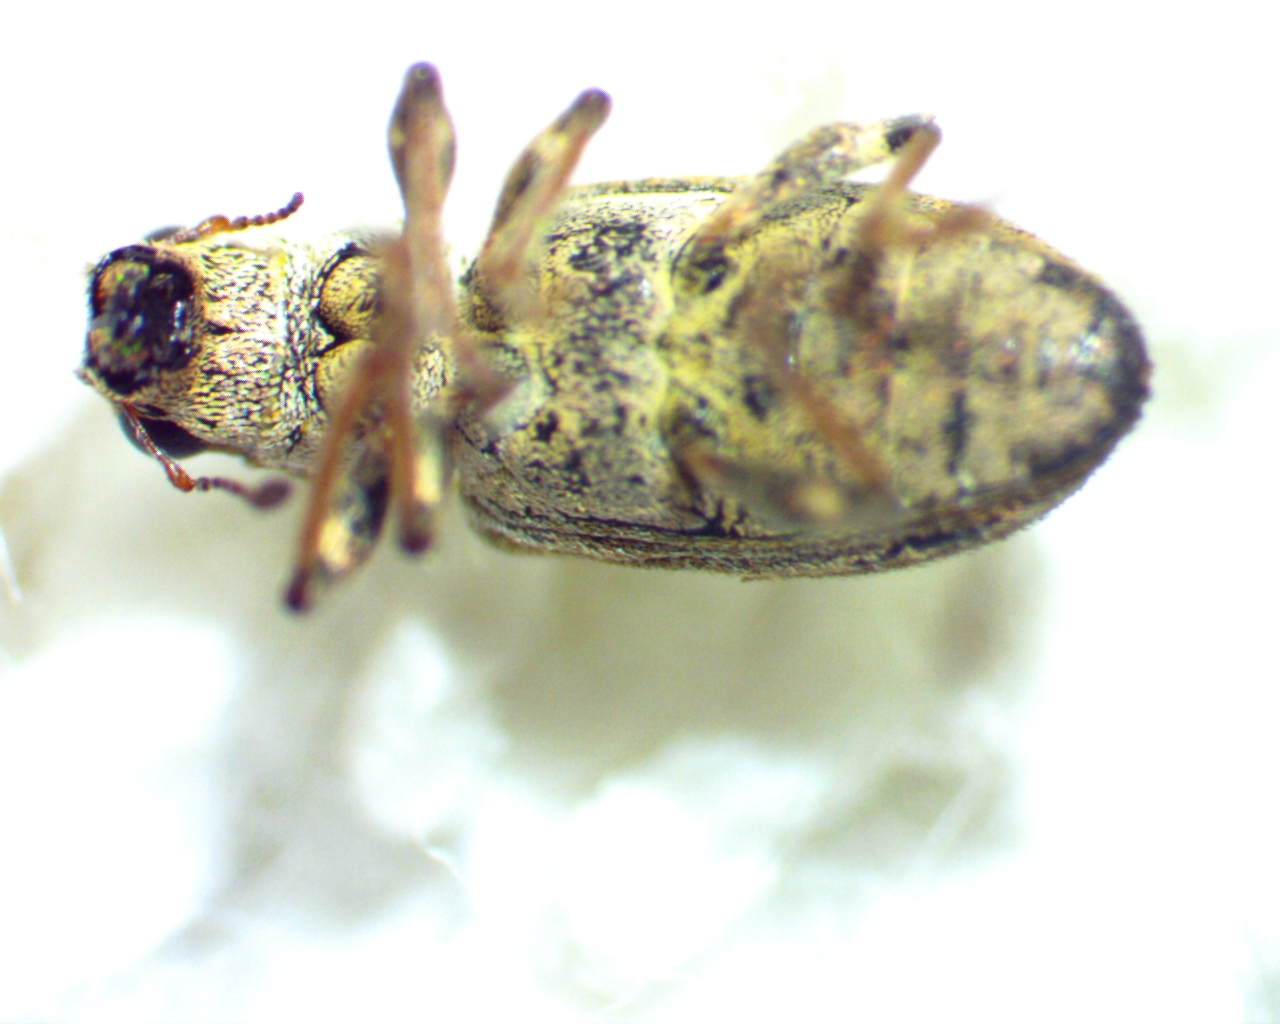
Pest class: pea_leaf_weevil